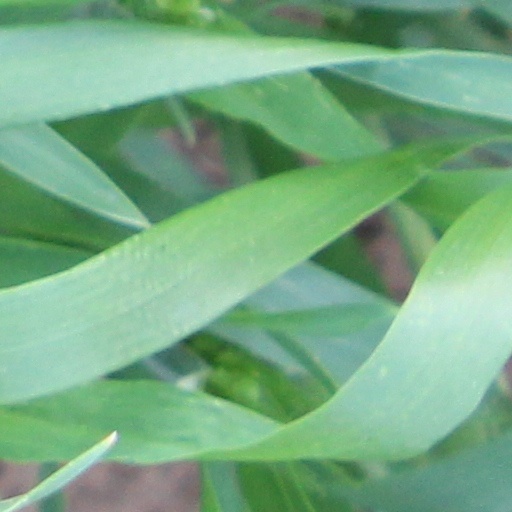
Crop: wheat